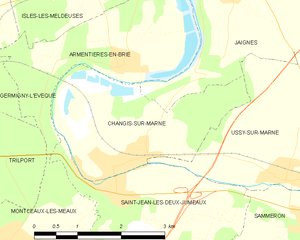
Carte des communes françaises Changis-sur-Marne